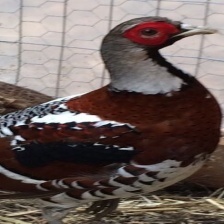
Species: ELLIOTS  PHEASANT
Scientific name: SYRMATICUS ELLIOTI